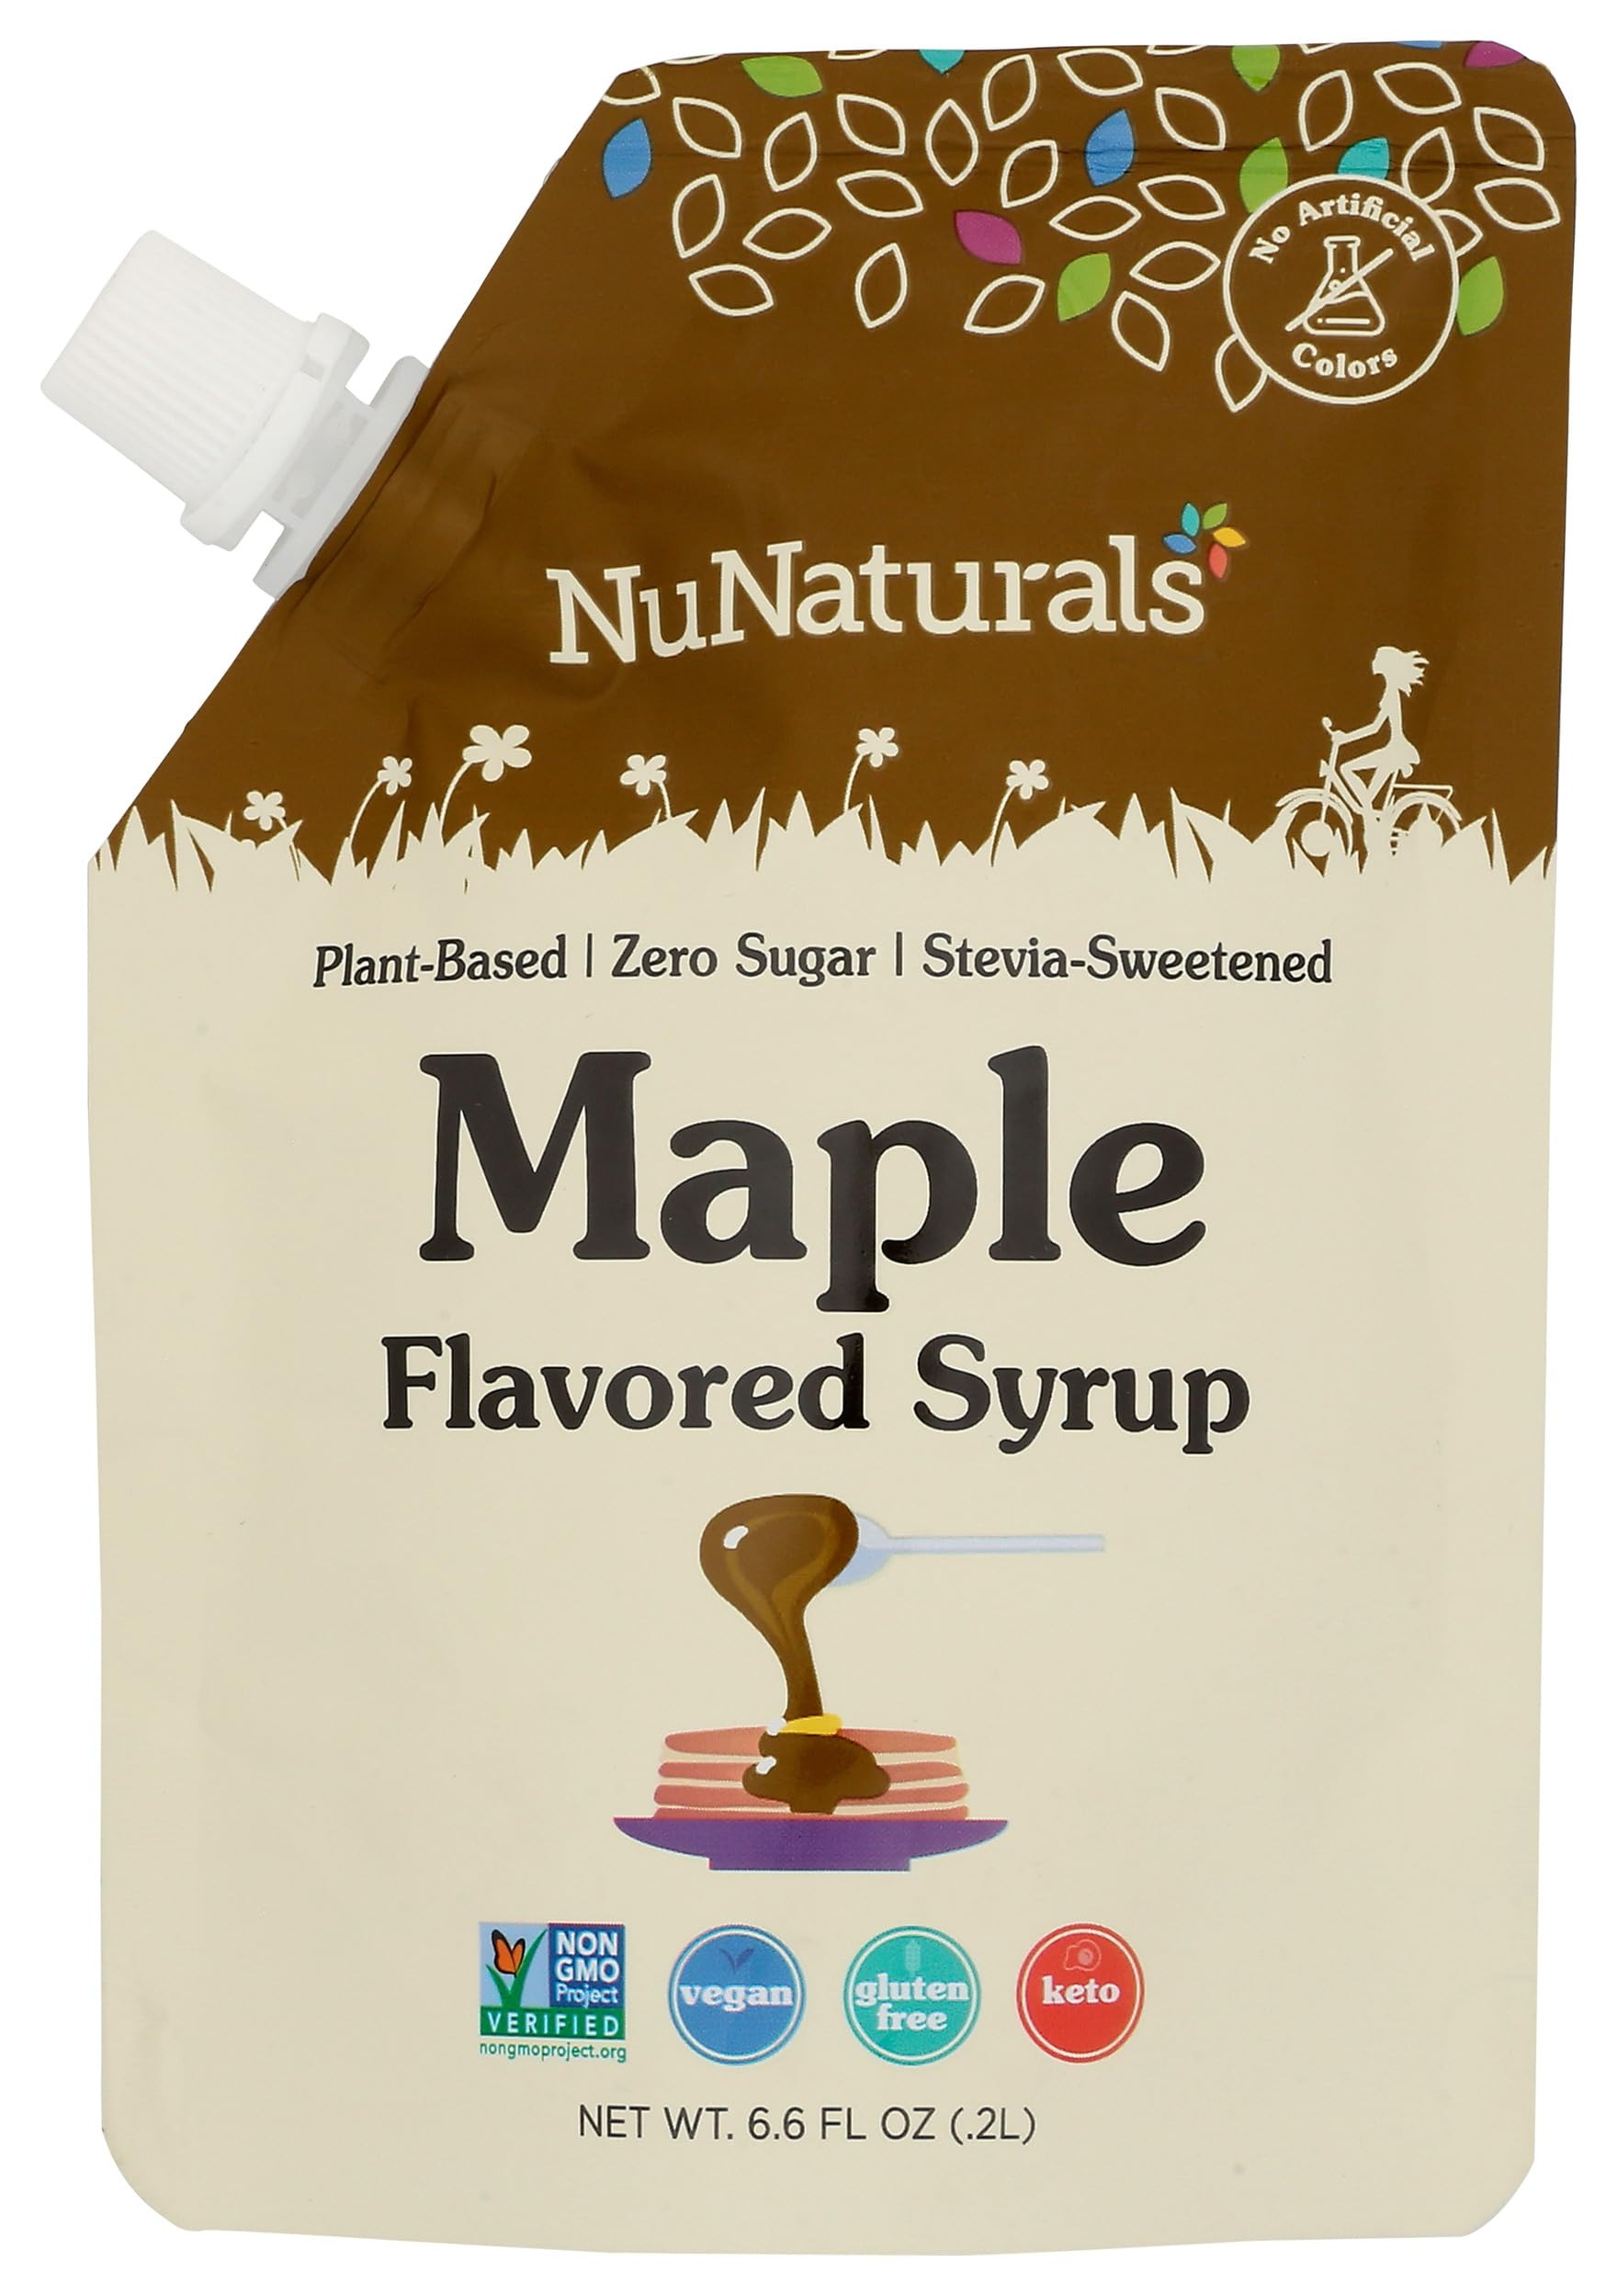
Item Name: NUNATURALS NuStevia Pourable Maple Syrup Pouch, 6.6 OZ
Bullet Point: Alt. Sweeteners
Product Description: 0 g sugar. 0 g net carbs. Vegan. Gluten free. Keto. Low glycemic. Net Carbs = Total carbohydrates minus fiber and sugar alcohols. Non GMO Project verified. nongmoproject.org. Make maple a staple for pancakes, coffee and more! NuNaturals is a family owned and operated company that has been providing delicious, healthy products for almost 30 years. We started in Eugene, Oregon with a mission of helping to keep you well and believe that the path to wellness starts with the foods and beverages we consume. NuNaturals.com. Looking for recipes? Visit NuNaturals.com.
Value: 6.6
Unit: Fl Oz

Price: 28.45